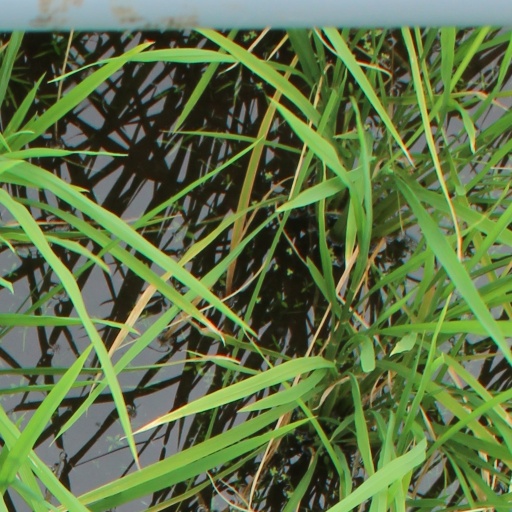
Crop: rice